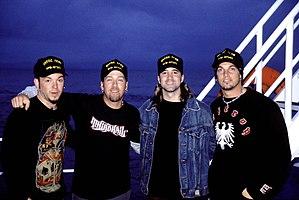
Weathered est le troisième album du groupe de rock américain, Creed. Il est sorti le 20 novembre 2001 sur le label Wind-up Records et a été produit par le groupe, John Kurzweg et Kirk Kelsey.